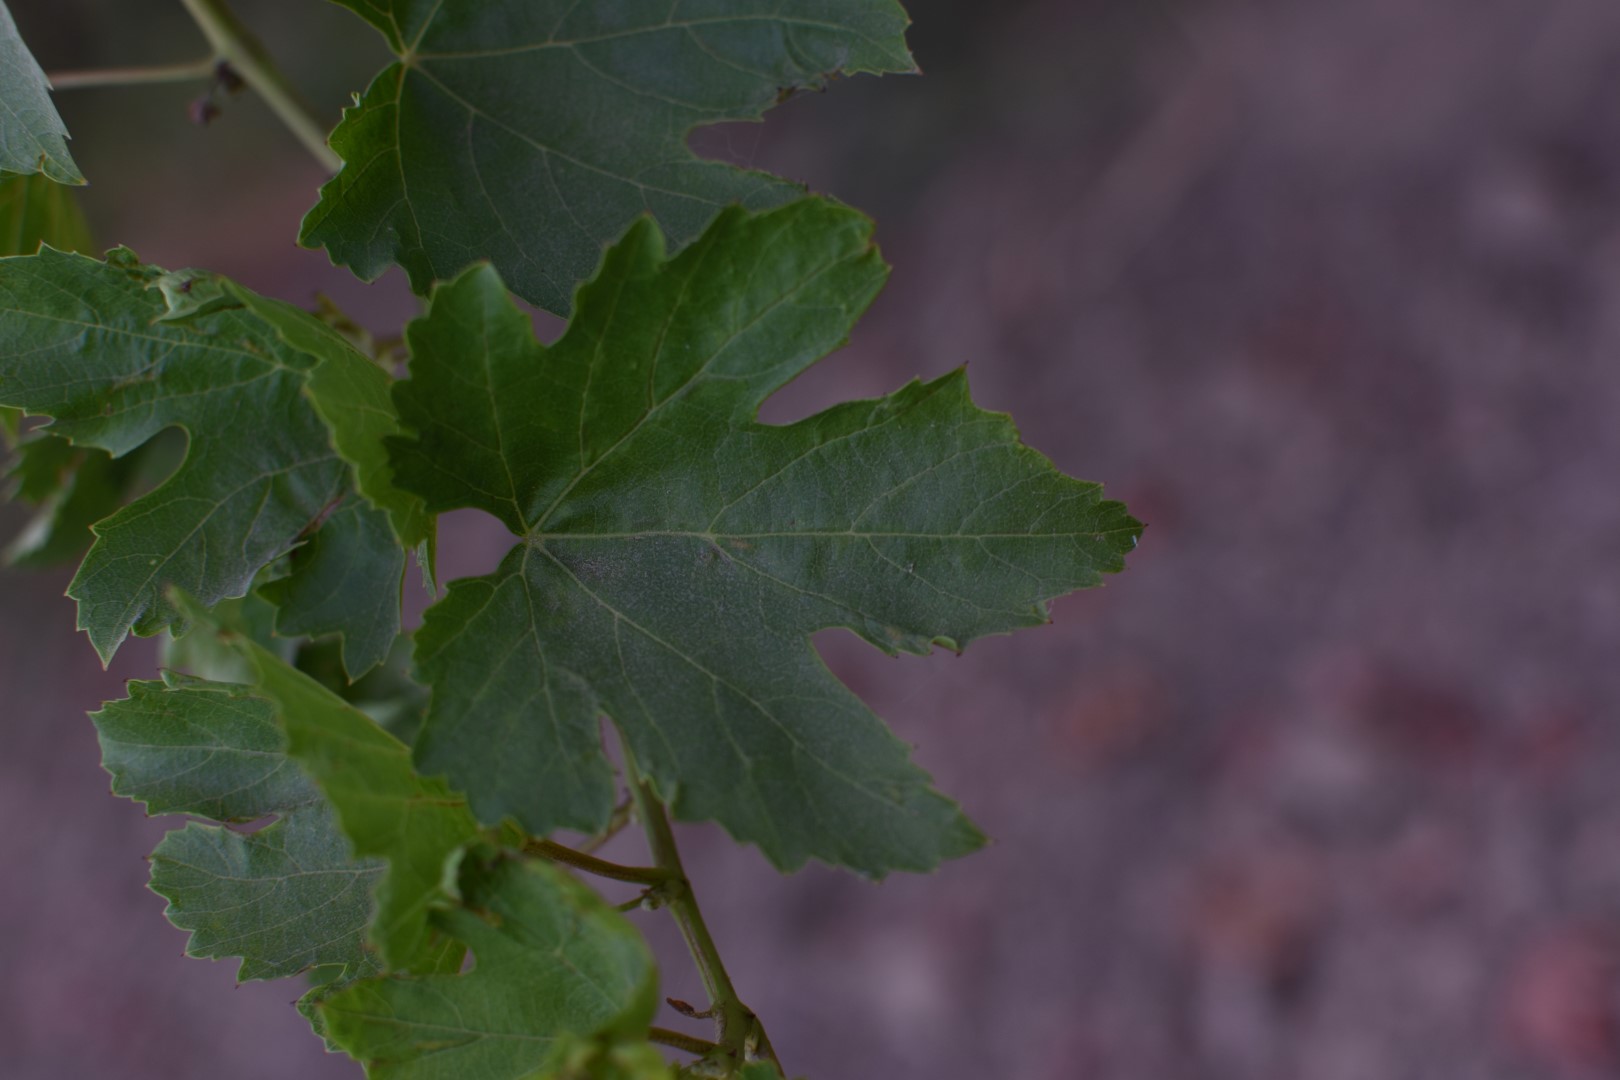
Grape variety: Thompson Seedless